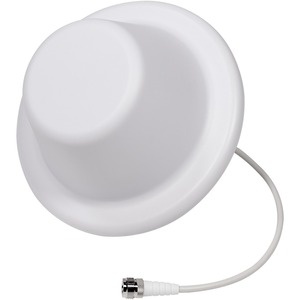
Wilson Antenna
Wilson Antenna - 600 MHz to 4000 MHz - 5 dB - Cellular Network, Indoor, Signal BoosterCeiling Mount - Omni-directional - N-connector Connector Delivers?enhanced performance at 600 MHz to 4000 MHz frequency Dramatically enhance the performance of cellular network with this antenna Operates at 5 dB gain Eases up the installation procedure thanks to its 360-degree horizontal pattern Ceiling Mount - Designed for in-building installation
Brand: Wilson
Category: Electronics > Electronics Accessories > Signal Boosters